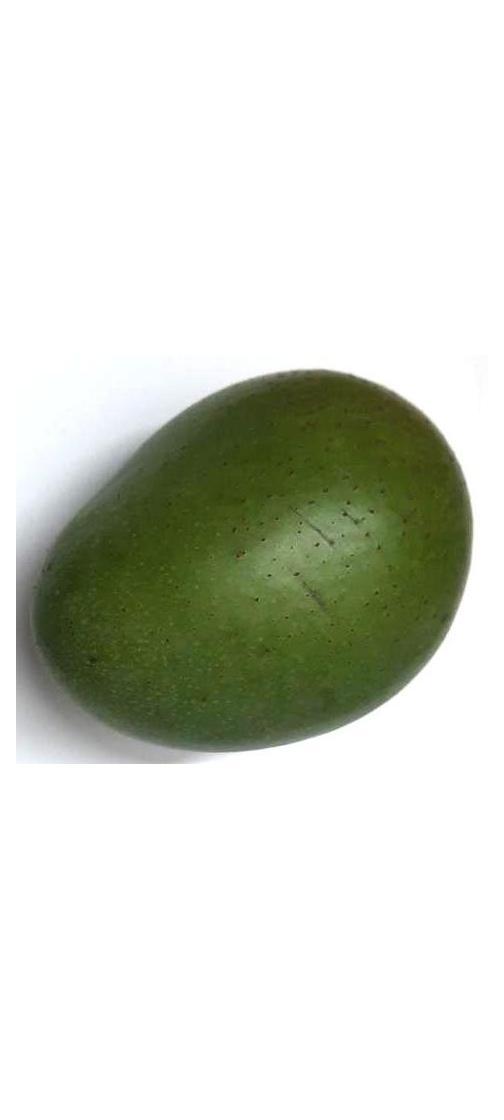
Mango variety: Ashshina Zhinuk